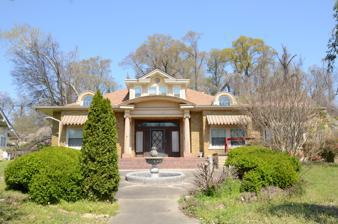
Building: Altman House
Country: United States of America
Year built: 1914
Historic house in Arkansas, United States United States historic place Altman House U.S. National Register of Historic Places Location in Arkansas Show map of Arkansas Location in United States Show map of the United States Location 1202 Perry St., Helena, Arkansas Coordinates 34°31′47″N 90°35′50″W / 34.52972°N 90.59722°W / 34.52972; -90.59722 Area less than one acre Built 1914 ( 1914 ) Architect Newman Altman, Estelle Architectural style Classical Revival, Bungalow/craftsman, Arts and Crafts NRHP reference No. 87002497 Added to NRHP July 23, 2020 The Altman House is an historic house at 1202 Perry Street in Helena, Arkansas .  It is a 1 + 1 ⁄ 2 -story brick and stone structure, designed by Estelle Newman Altman as a residence for her family and built in 1914.  It is a stylistically distinctive mixture of Classical Revival and Craftsman styling.  It is roughly rectangular in plan, with an entry recessed behind a segmented-arch pediment supported by Ionic columns .  The door is flanked by bevelled sidelight windows and is topped by an unusual elliptical transom window that is nearly 10 feet (3.0 m) wide.  The bays which flank the entry have casement windows filled with diamond panes and topped by transom windows.  A sunporch extends the building to the right side. The house was listed on the National Register of Historic Places in 1988. See also National Register of Historic Places listings in Phillips County, Arkansas References